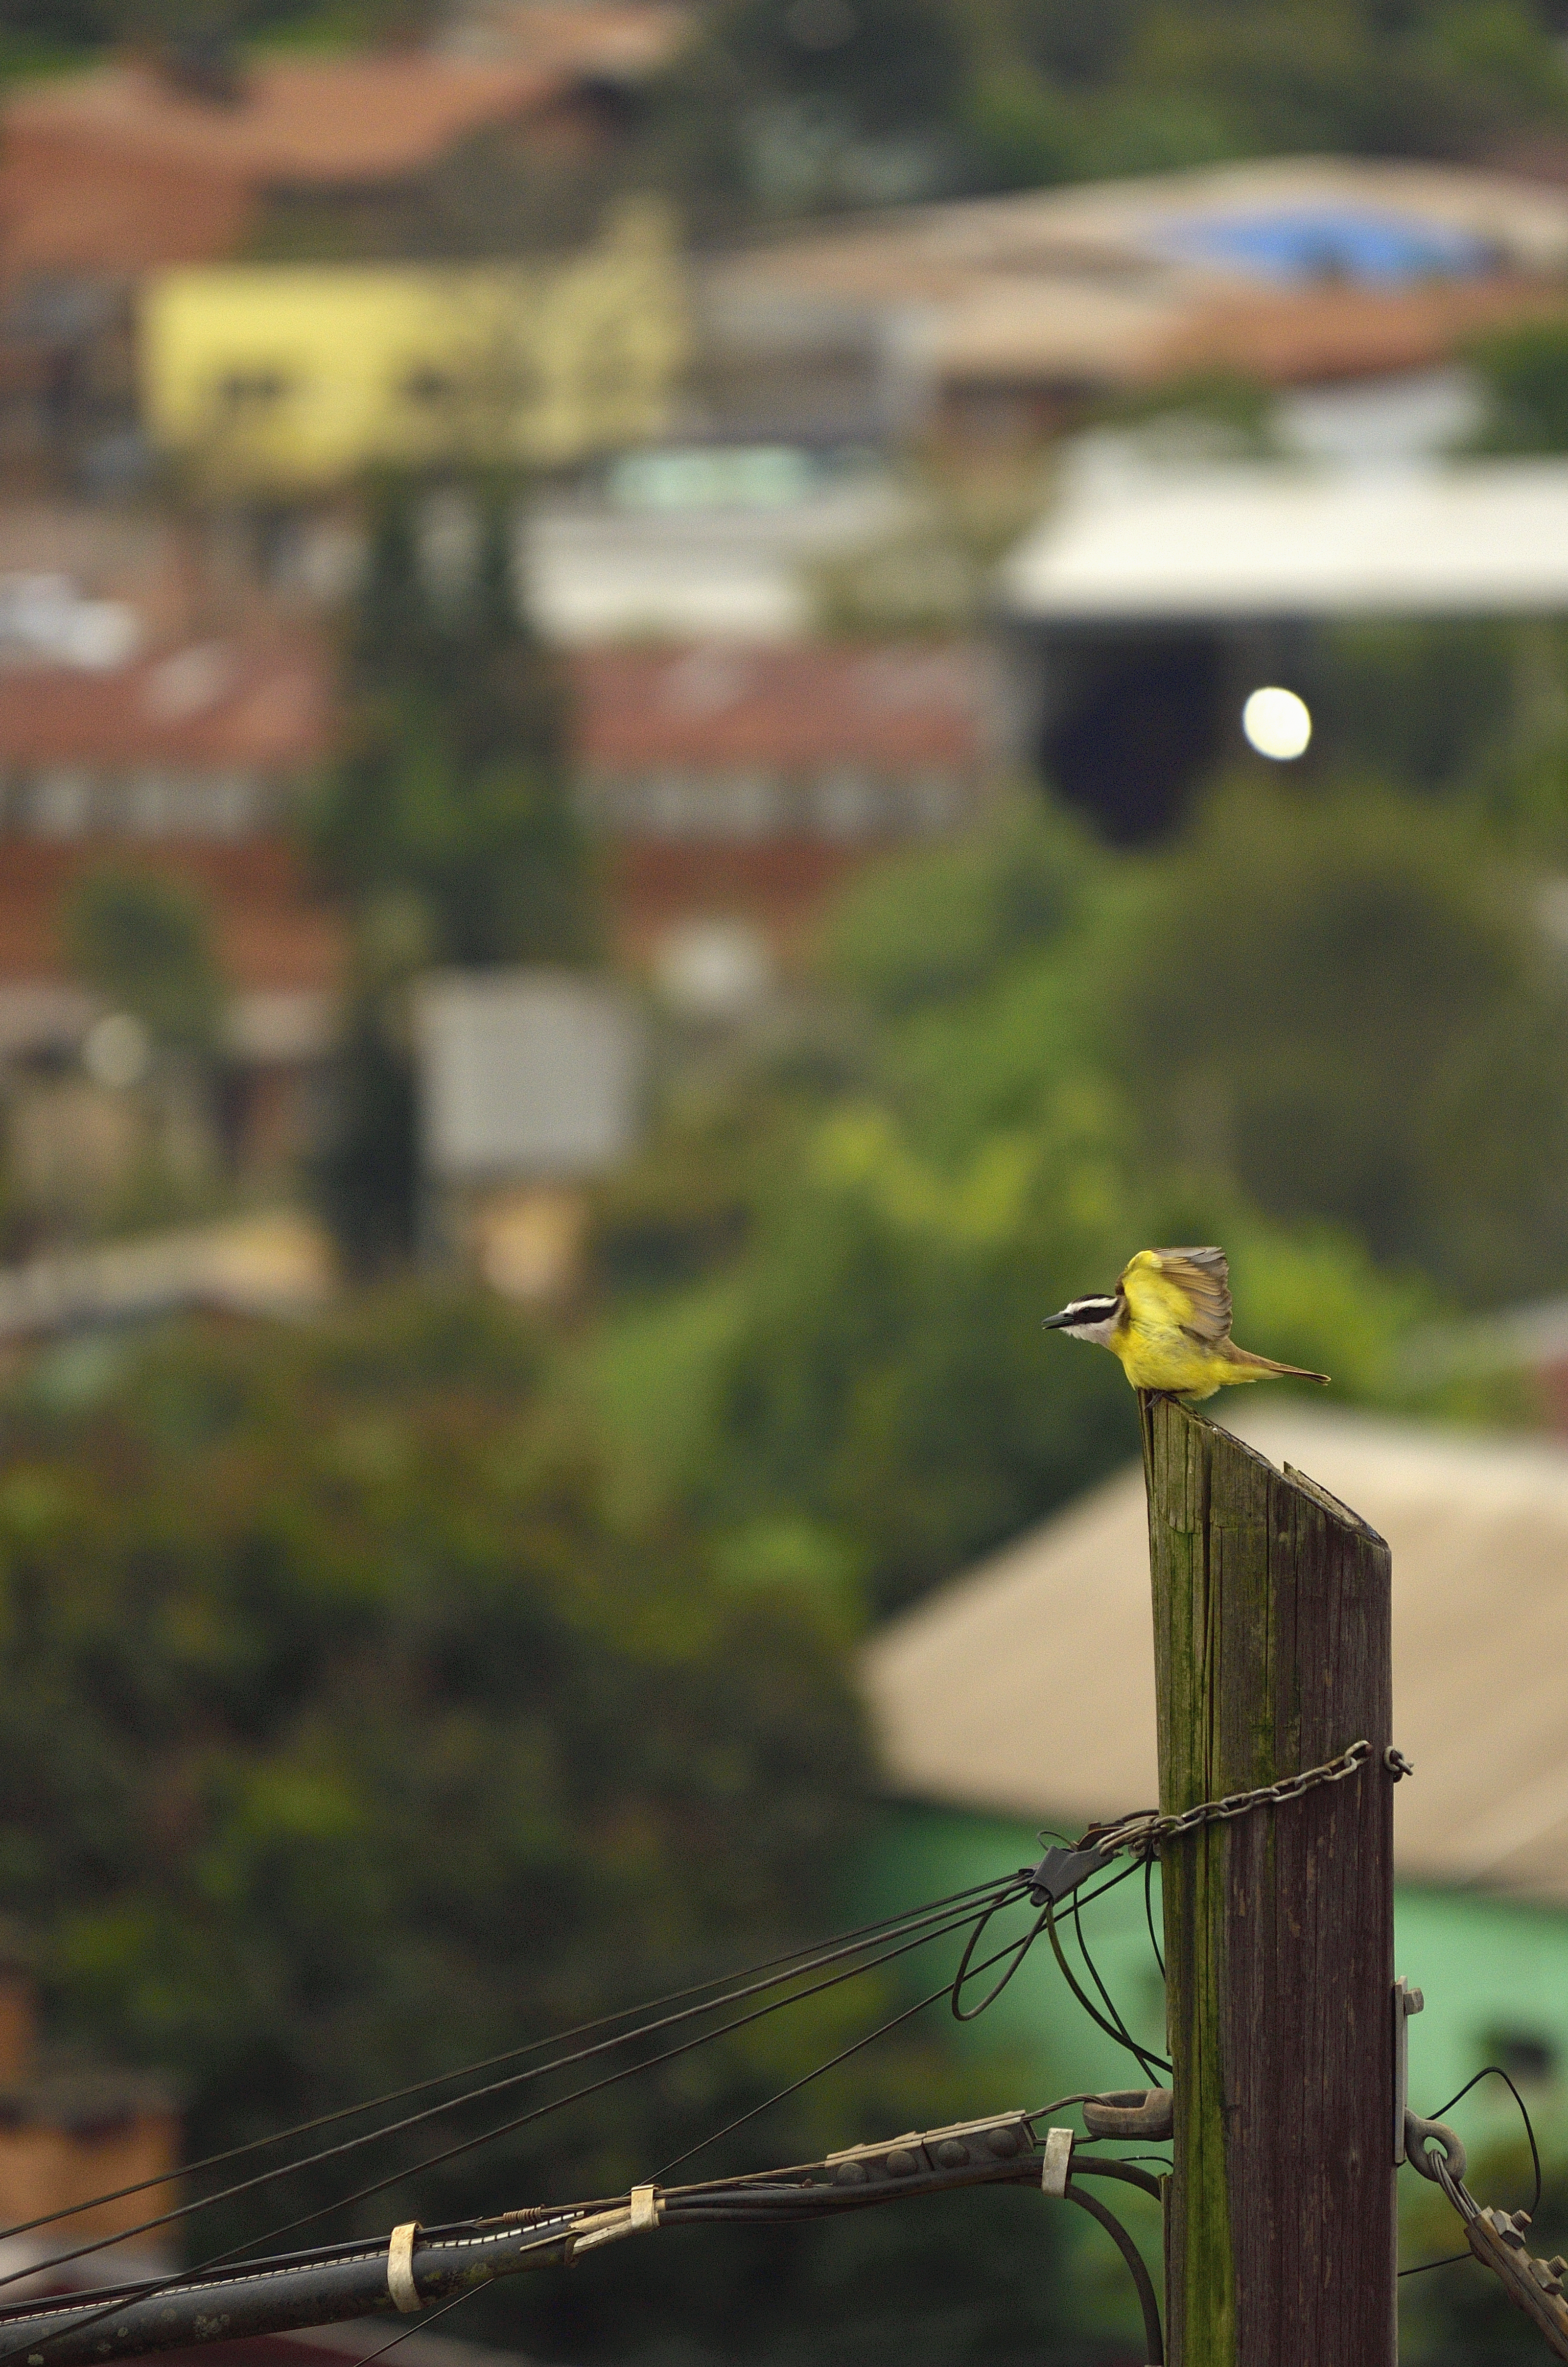
tree, nature, bird, leaf, flower, green, color, autumn, flora, free, aves, naturaleza, misiones, birwatching, benteveo